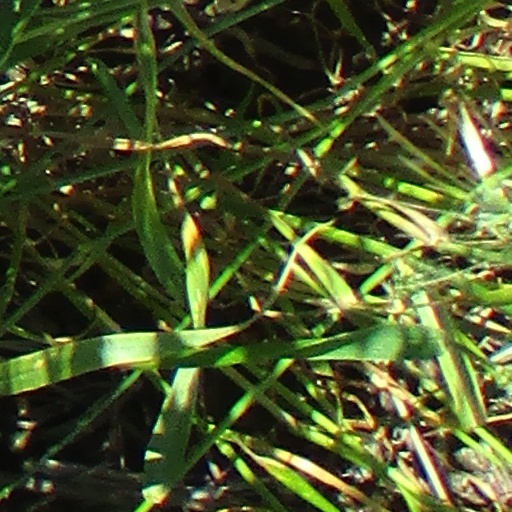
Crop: wheat